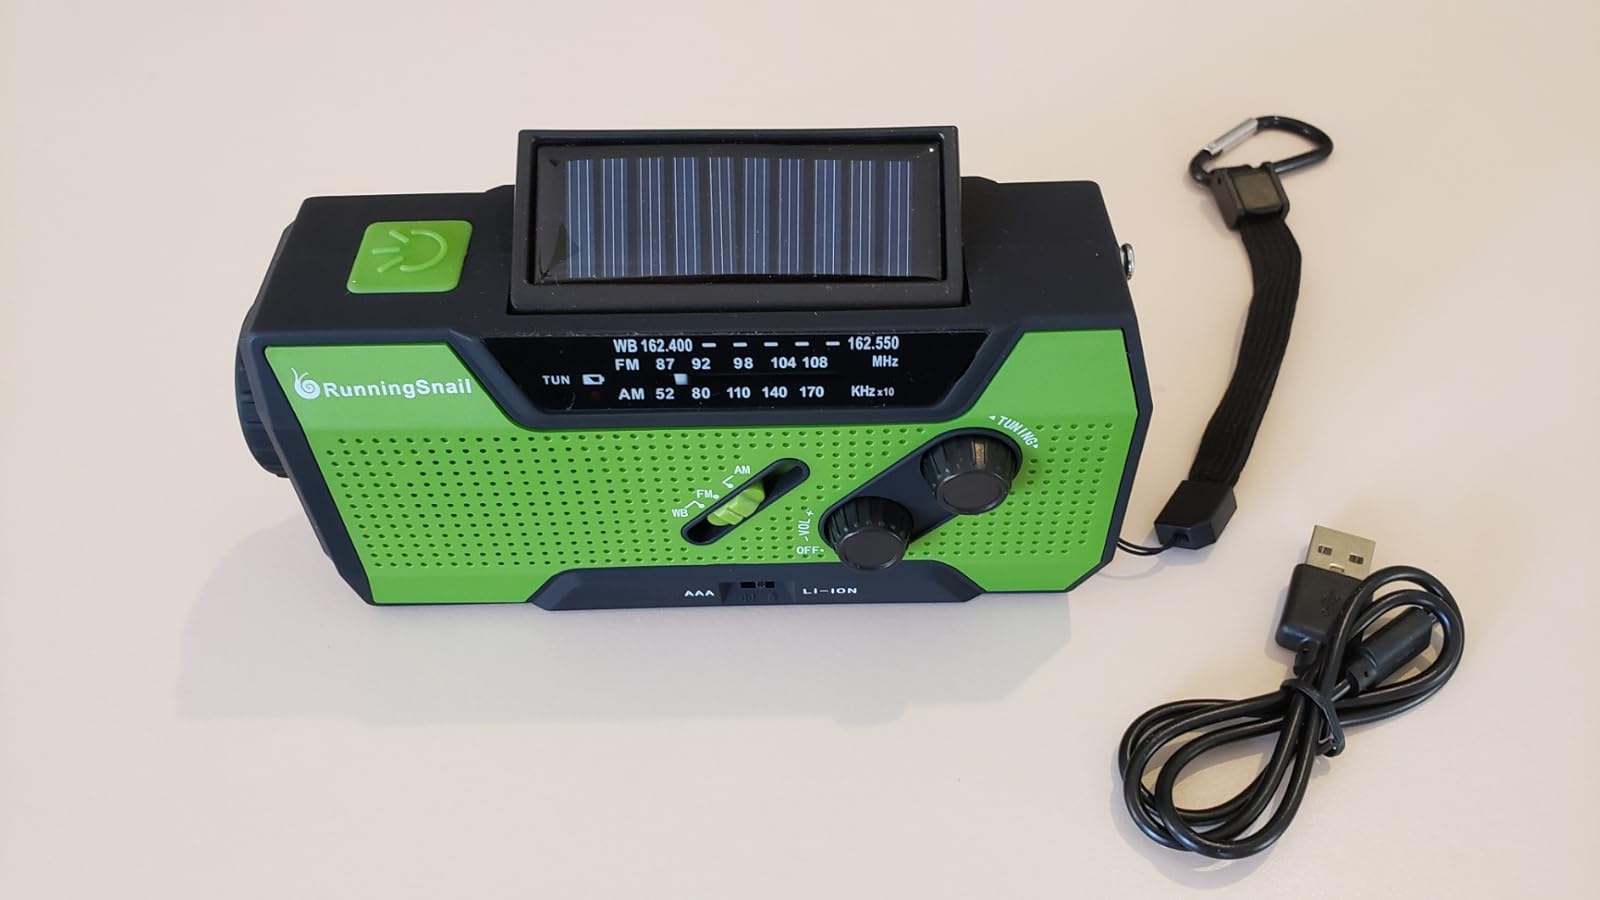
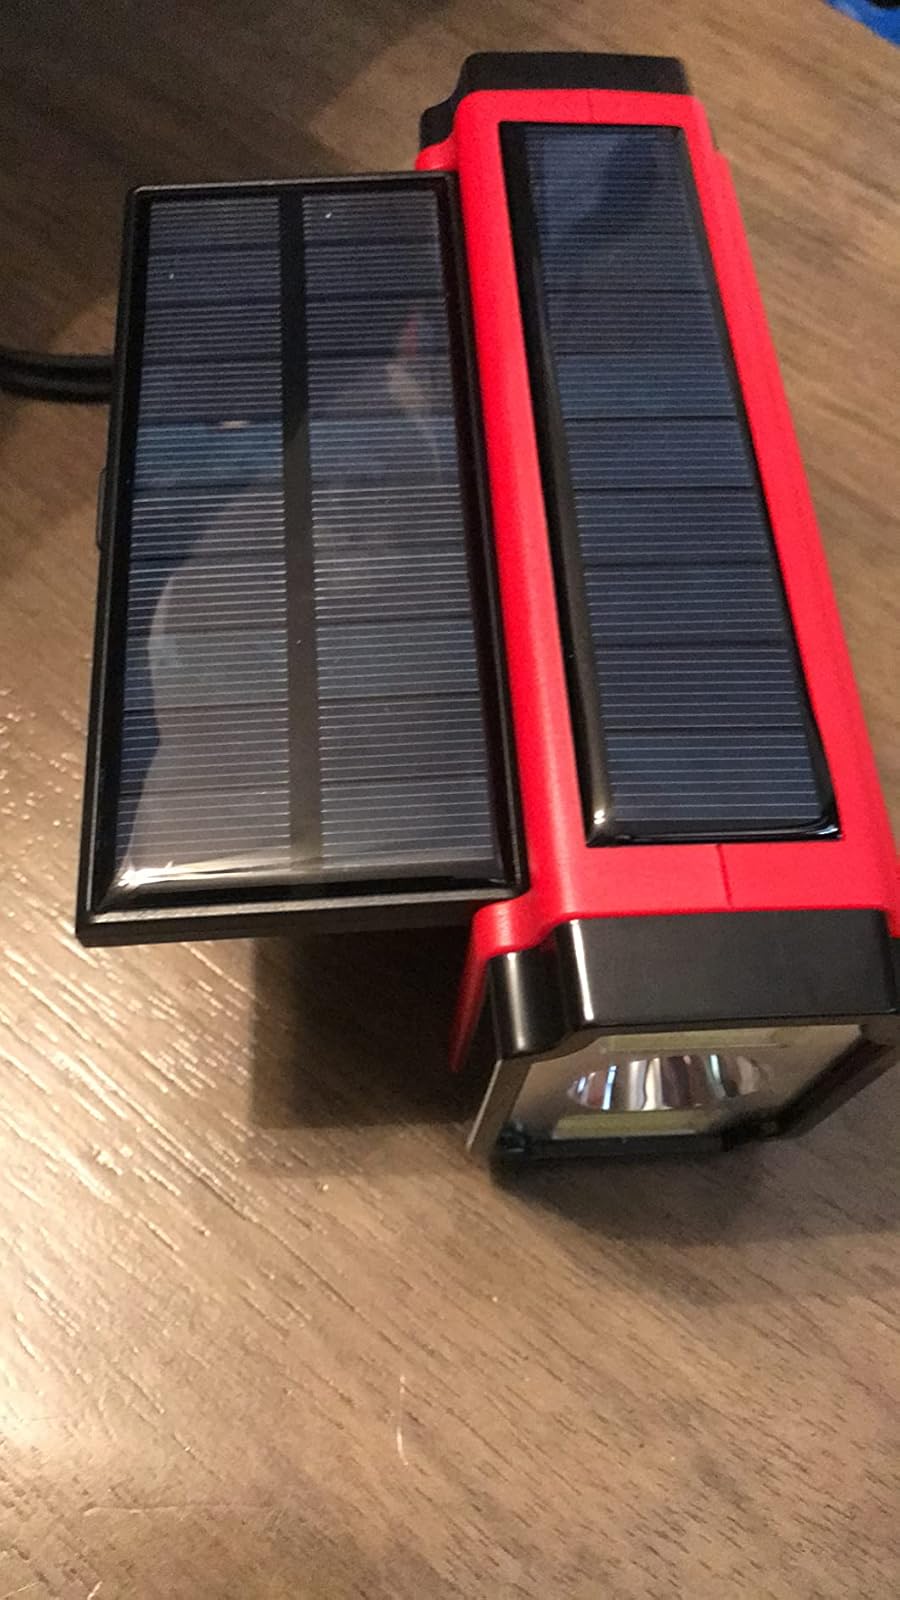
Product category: radio
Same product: no